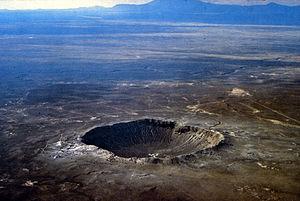
L'avenir biologique et géologique de la Terre peut être extrapolé à partir de plusieurs données scientifiques, incluant la chimie de la surface de la Terre, la vitesse de refroidissement de l'intérieur de la Terre, les interactions gravitationnelles avec les autres objets du Système solaire et une augmentation constante de la luminosité solaire. Un facteur d'incertitude dans cette extrapolation est l'influence des technologies introduites par les êtres humains comme la géo-ingénierie, qui peuvent causer des changements significatifs sur la planète. Actuellement, l'extinction de l'Holocène est provoquée par la technologie et ses effets peuvent durer cinq millions d'années. À son tour, la technologie peut provoquer l'extinction de l'humanité, laissant la Terre revenir graduellement à un rythme d'évolution plus lent résultant uniquement de processus naturels à long terme.
Un astéroïde est une planète mineure composé de roches, de métaux et de glaces, et dont les dimensions varient de l'ordre du mètre à plusieurs centaines de kilomètres. L'appellation « en forme d'étoile » vient de l'aspect irrégulier des astéroïdes au télescope, différent du disque parfait des planètes, lors des premières observations astronomiques.